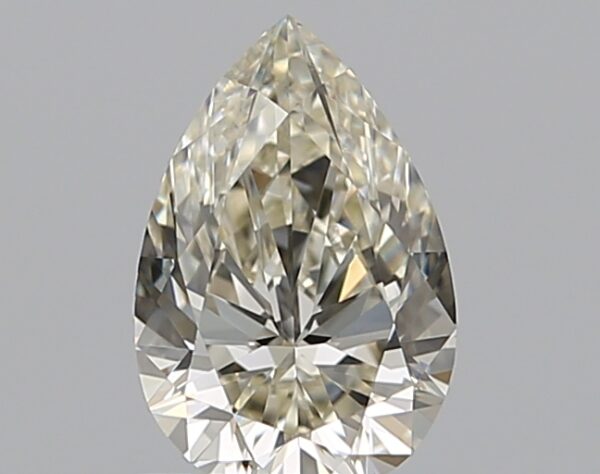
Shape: pear
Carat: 0.75
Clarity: VVS1
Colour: L
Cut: EX
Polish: EX
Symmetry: VG
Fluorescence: N
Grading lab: GIA
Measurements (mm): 7.73 x 5.07 x 3.19